Abergil crime family

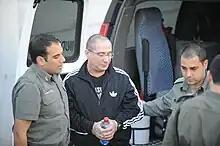
Meir Abergil, 12 January 2011

In 2004, Gabi Ben Harosh, partner of the Abergil brothers, was arrested in Los Angeles. After two years of house arrest, he signed a plea bargain for minor offenses, connected to bringing in foreign currency without a permit, and was sentenced to community service and judicial supervision for three years. In view of the Abergil brothers extradition to the US, he and his wife were arrested for violating immigration laws. It is believed that American authorities tried to apply pressure to Ben Harosh to incriminate the Abergil brothers but failed.